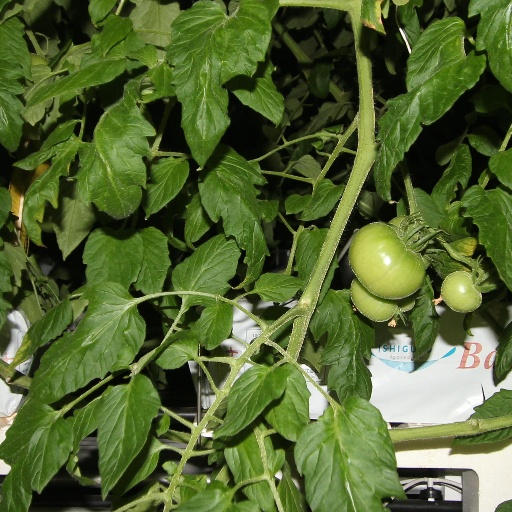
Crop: tomato